Playa de Levante (La Línea de la Concepción)

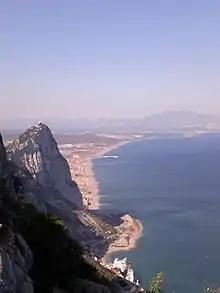
View from Gibraltar

Playa de Levante is a beach in the municipality of La Línea de la Concepción, in the Province of Cádiz, Andalusia, Spain, located to the north of Gibraltar. It has a length of about and average width of about . It is a busy beach promenade enclosed by the city and on the south by the Playa de Santa Bárbara and the north of Playa de La Atunara. It has all the basic services required of an urban beach, daily waste collection season, toilets, showers and disabled access and presence of police and local rescue equipment.